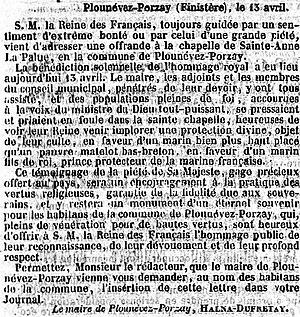
Lettre d'Halna du Fretay, maire de Plonévez-Porzay, à propos d'une offrande royale à la chapelle de Sainte-Anne-la-Palud en 1841 (Journal des débats politiques et littéraires du 24 avril 1841).
La chapelle Sainte-Anne-la-Palud est un édifice religieux située sur la commune de Plonévez-Porzay, dans le département du Finistère, dans la région Bretagne, en France.
Plonévez-Porzay [ploneve pɔʁzɛ] est une commune située dans la partie sud du département du Finistère, dans la région Bretagne, en France.